Russian Bishop's House

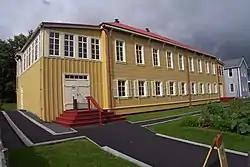

The Russian Bishop's House, once the Russian Mission Orphanage, is a historic house museum and National Historic Landmark at Lincoln and Monastery Streets in Sitka, Alaska. Built in 1841–43, this log structure is one of the oldest surviving buildings of Russian America, and was one of the centerpieces of the Russian Orthodox church's efforts to spread its influence among the natives of Alaska. It was the home and administrative center of Ivan Veniaminov, the first Bishop of Alaska, later canonized as Innocent of Alaska. The house is now a unit of Sitka National Historical Park, and is administered by the National Park Service.